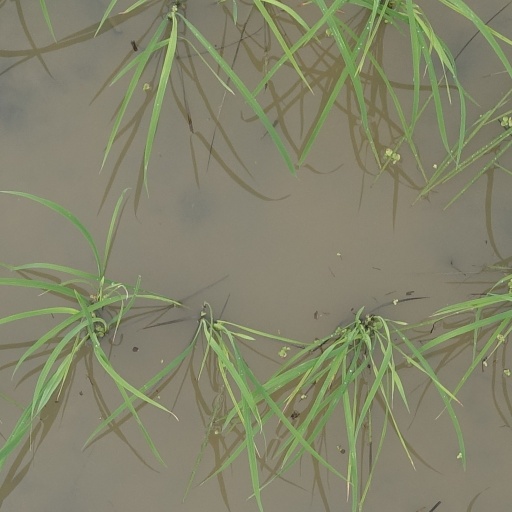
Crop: rice